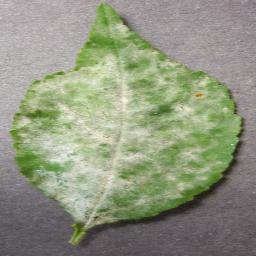
Label: Cherry___Powdery_mildew